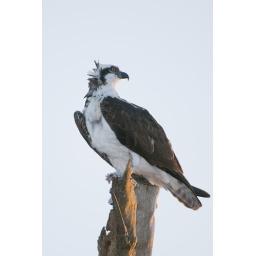
Circle B Bar Reserve. Eating a fish in the tree snags alongside Marsh Rabbit Run.